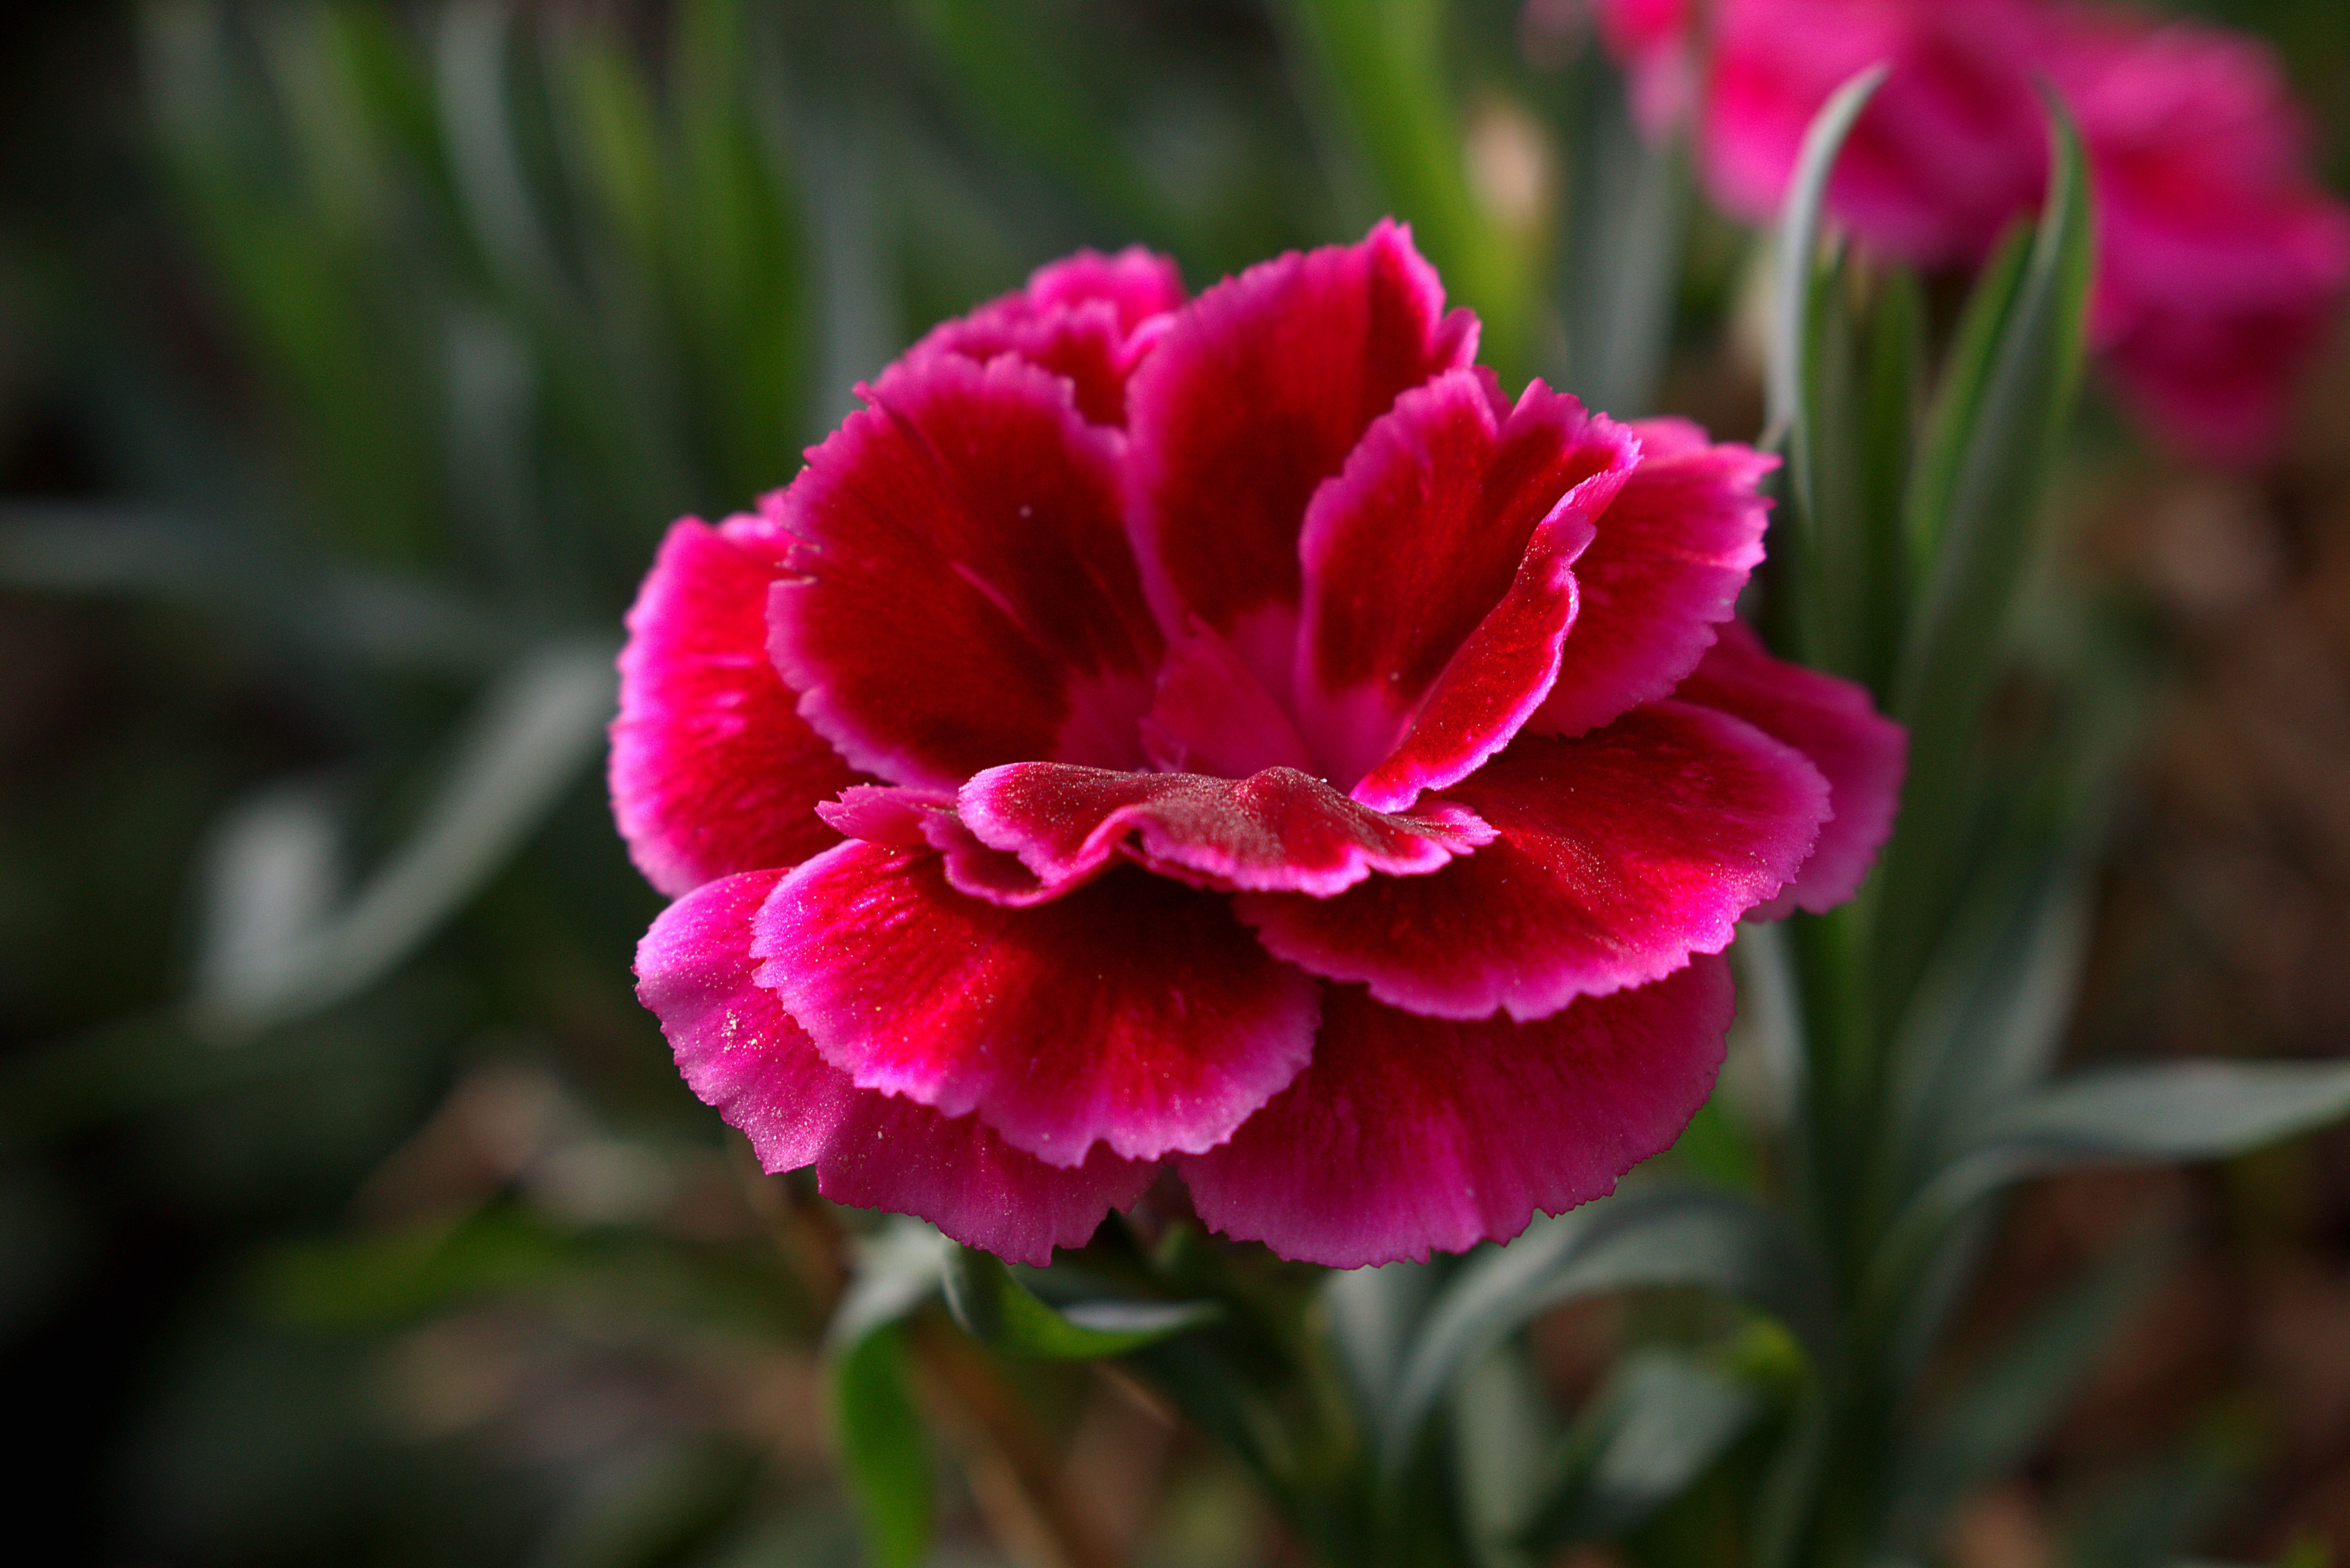
blossom, plant, flower, petal, bloom, red, botany, close, flora, carnation, dianthus, macro photography, flowering plant, annual plant, land plant, pink family